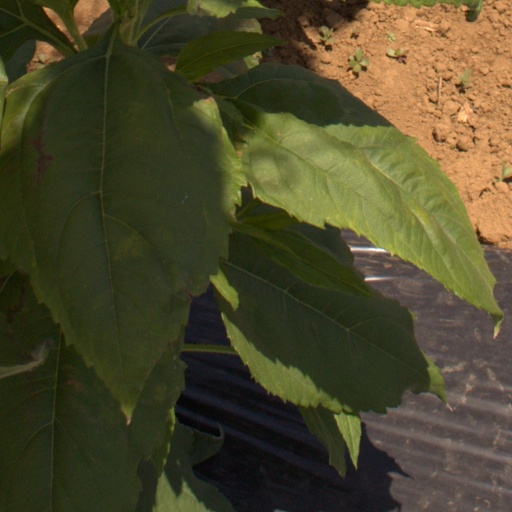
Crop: Jerusalem artichoke